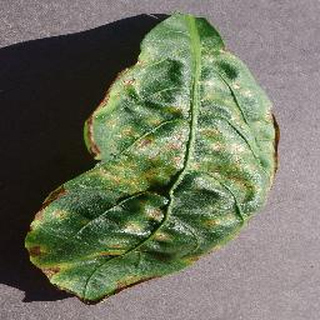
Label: bell_pepper_bacterial_spot